Cuarteto Zupay

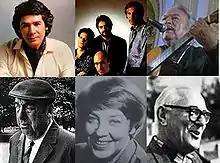
"Canto a la poesía" (1984). Recital and album. Víctor Heredia, Los Zupay and César Isella got together to sing to the poets Pablo Neruda, María Elena Walsh and José Pedroni.

On May 5 and 6, 1984, Los Zupay, César Isella and Víctor Heredia came together to perform two joint recitals at the Estadio Luna Park. The show was called "Canto a la poesía", where each one contributed songs from their repertoire with lyrics by their favorite poets: María Elena Walsh for Cuarteto Zupay, Pablo Neruda for Víctor Heredia and José Pedroni for César Isella. The recitals were a success and the live recording of them was released that same year, in a double album with the same title, "Canto a la poesía", selling 300,000 units.